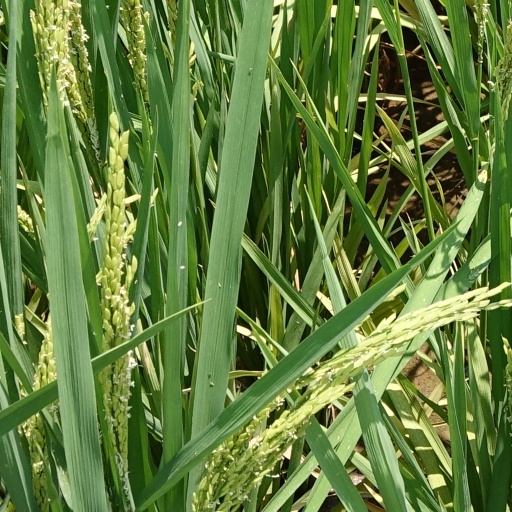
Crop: rice